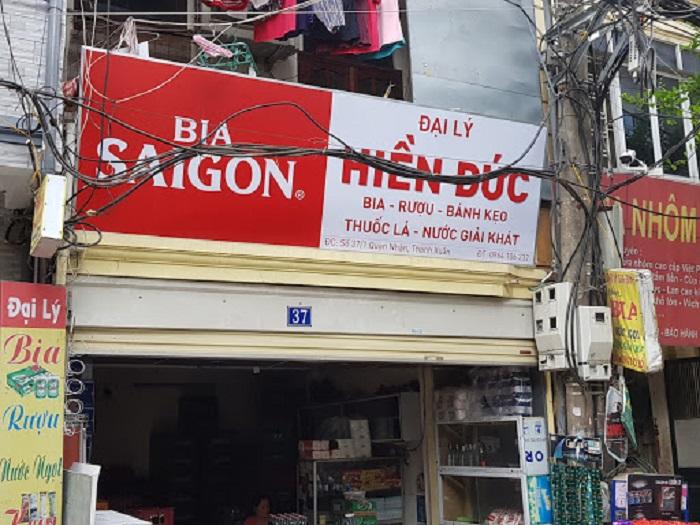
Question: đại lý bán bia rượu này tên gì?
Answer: hiền phúc